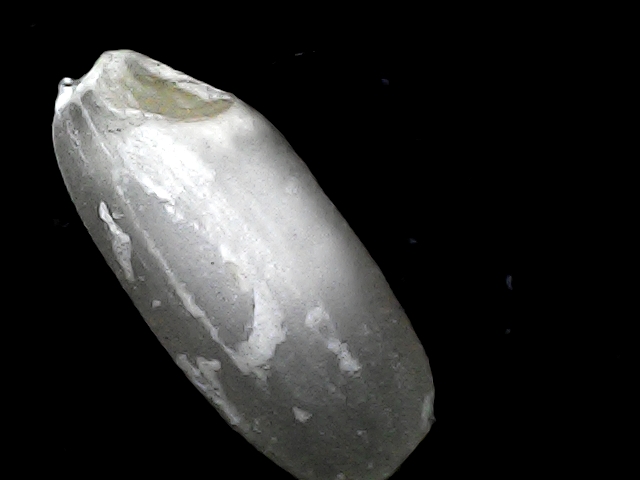
Rice variety: BD52